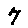
Label: 7